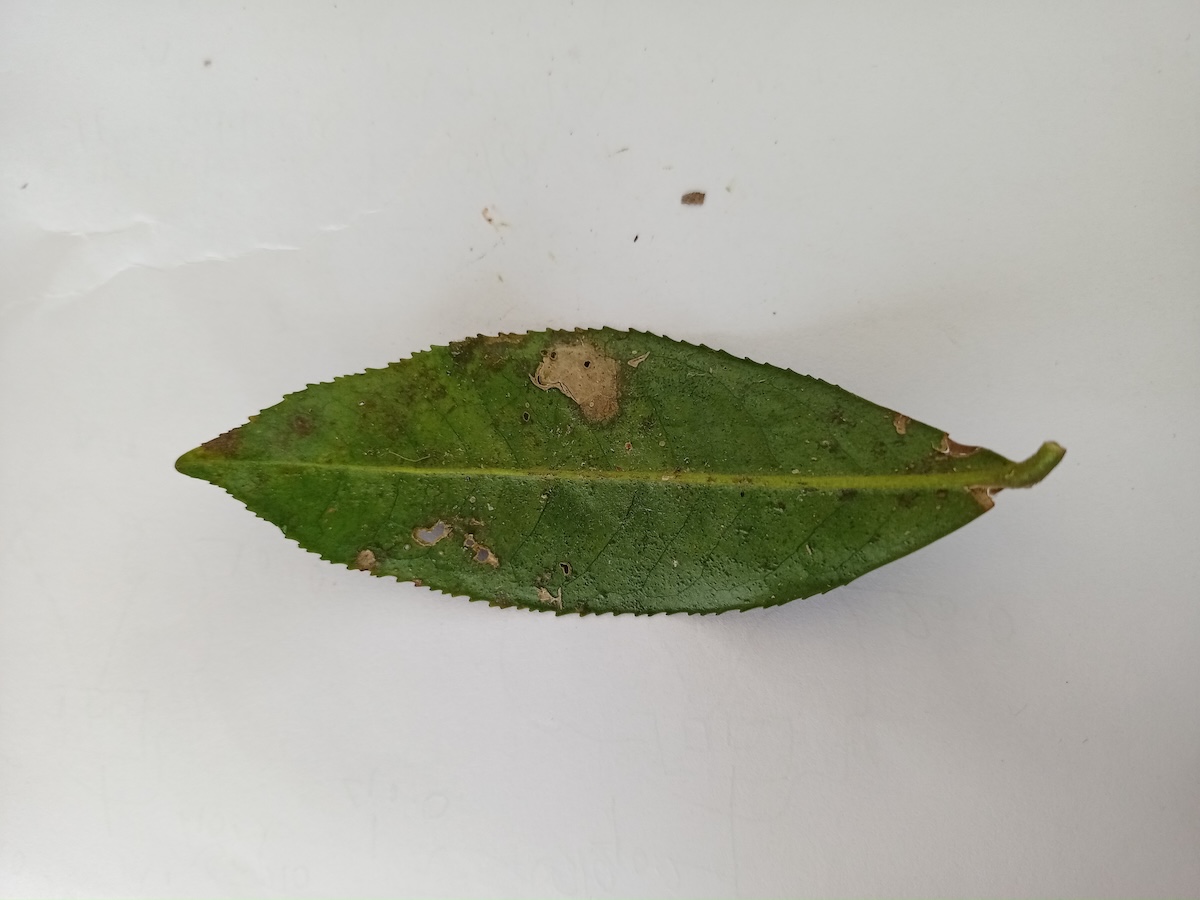
Label: Brown Blight